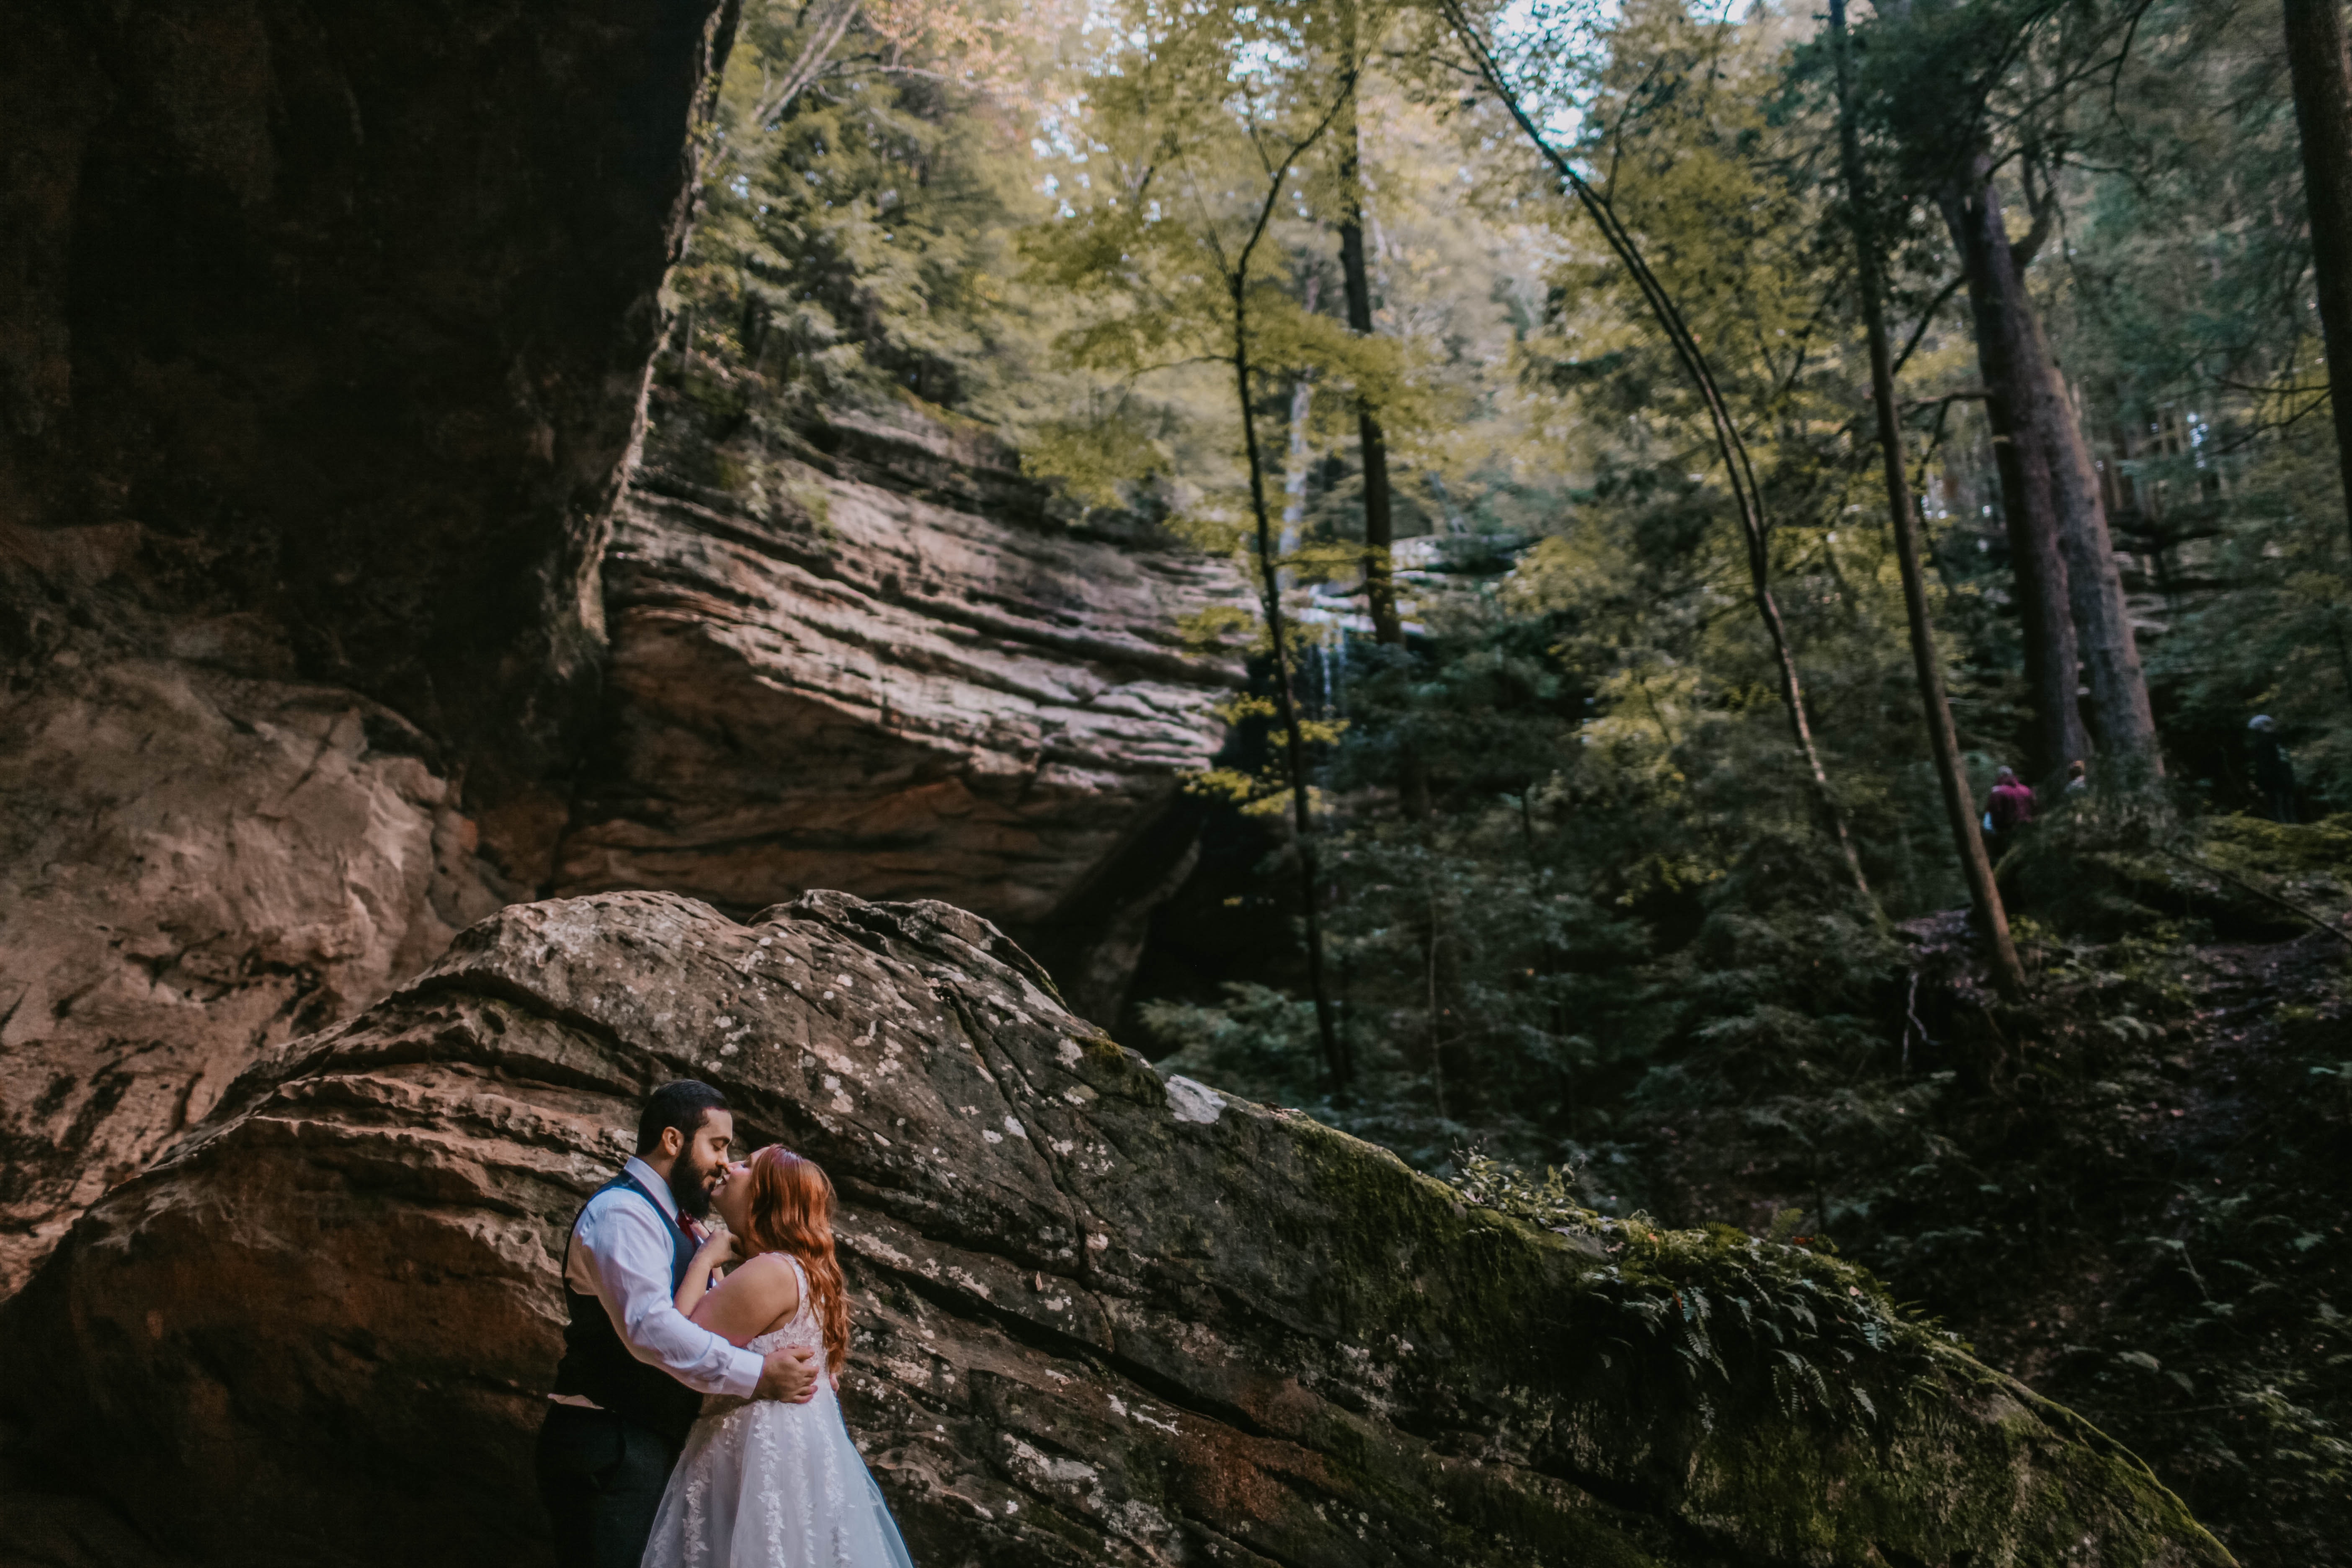
photograph, nature, wilderness, tree, woodland, forest, state park, rock, landscape, old growth forest, water feature, national park, formation